Plasmonic nanolithography

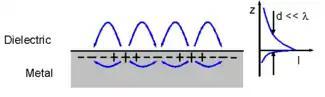

Surface plasmon polaritons are surface electromagnetic waves that propagate in between two surfaces with sign-changing permittivities. They originate from coupling of photons to plasma oscillations, quantized as plasmons. SPPs result in evanescent fields that decay perpendicularly to the interface where the propagation occurs. The dispersion relation for SPPs permits the excitation of wavelengths shorter than the free-space wavelength of the inbound light, additionally ensuring subwavelength field confinement. Nevertheless, the excitation of SPPs necessitate momentum mismatch; prism and grating coupling methods are common. For plasmonic nanolithography processes, this is achieved through surface roughness and perforations.